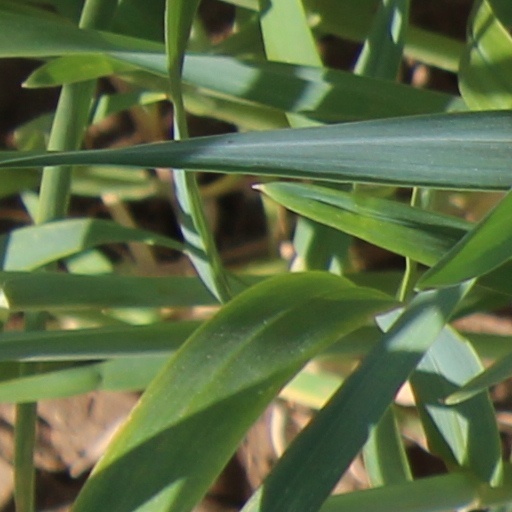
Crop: wheat